Old Hemlock

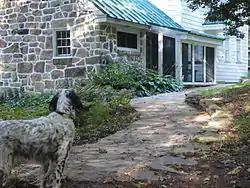

Old Hemlock is a historic wildlife sanctuary on Brandonville Pike in Brandonville, West Virginia. It is an estate of , which includes a c. 1782 log house (one of the oldest in Preston County), that was owned from 1939 until his death in 1998 by George Bird Evans, a leading writer on the subject of bird hunting and bird dogs. Evans' writings had nationwide appeal, even though they were largely based in this region of the Allegheny Mountains. His estate is now owned by the Old Hemlock Foundation, established by his widow to preserve his legacy. The property is open for tours by appointment.